Stefan Lazarević

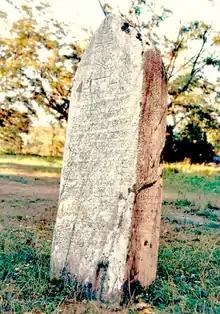
Despot Stefan Lazarević Memorial from 1427

During the short time the life of the founder and monastery coincided (1407–27), so much was achieved in Resava that it remained an important and outstanding monument in the history of Serbian and Slavic culture in general. It was there that Bulgarian-born Constantine the Philosopher, a reputable "Serbian teacher", translator, and historian established the famous orthographic school of Resava to correct errors in the ecclesiastical literature incurred by numerous translations and incorrect transcriptions, and to thoroughly change the previous orthography.